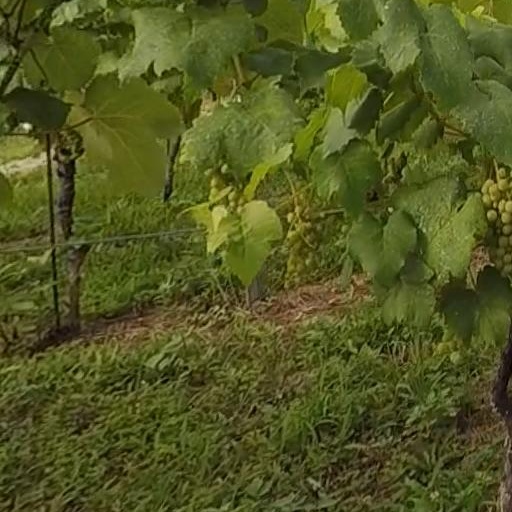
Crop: grape